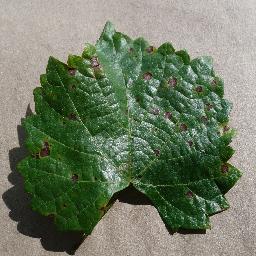
Label: Grape___Black_rot